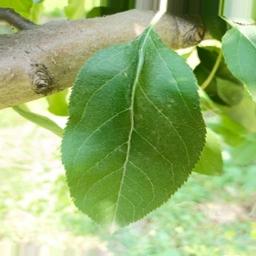
Label: Healthy